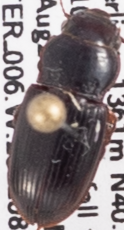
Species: Cratacanthus dubius
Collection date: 2022-08-24
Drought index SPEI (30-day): -0.786
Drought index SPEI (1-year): -1.578
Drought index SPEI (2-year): -1.69